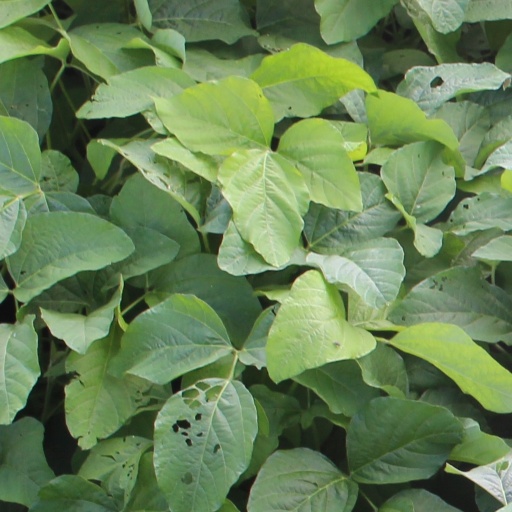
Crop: soybean